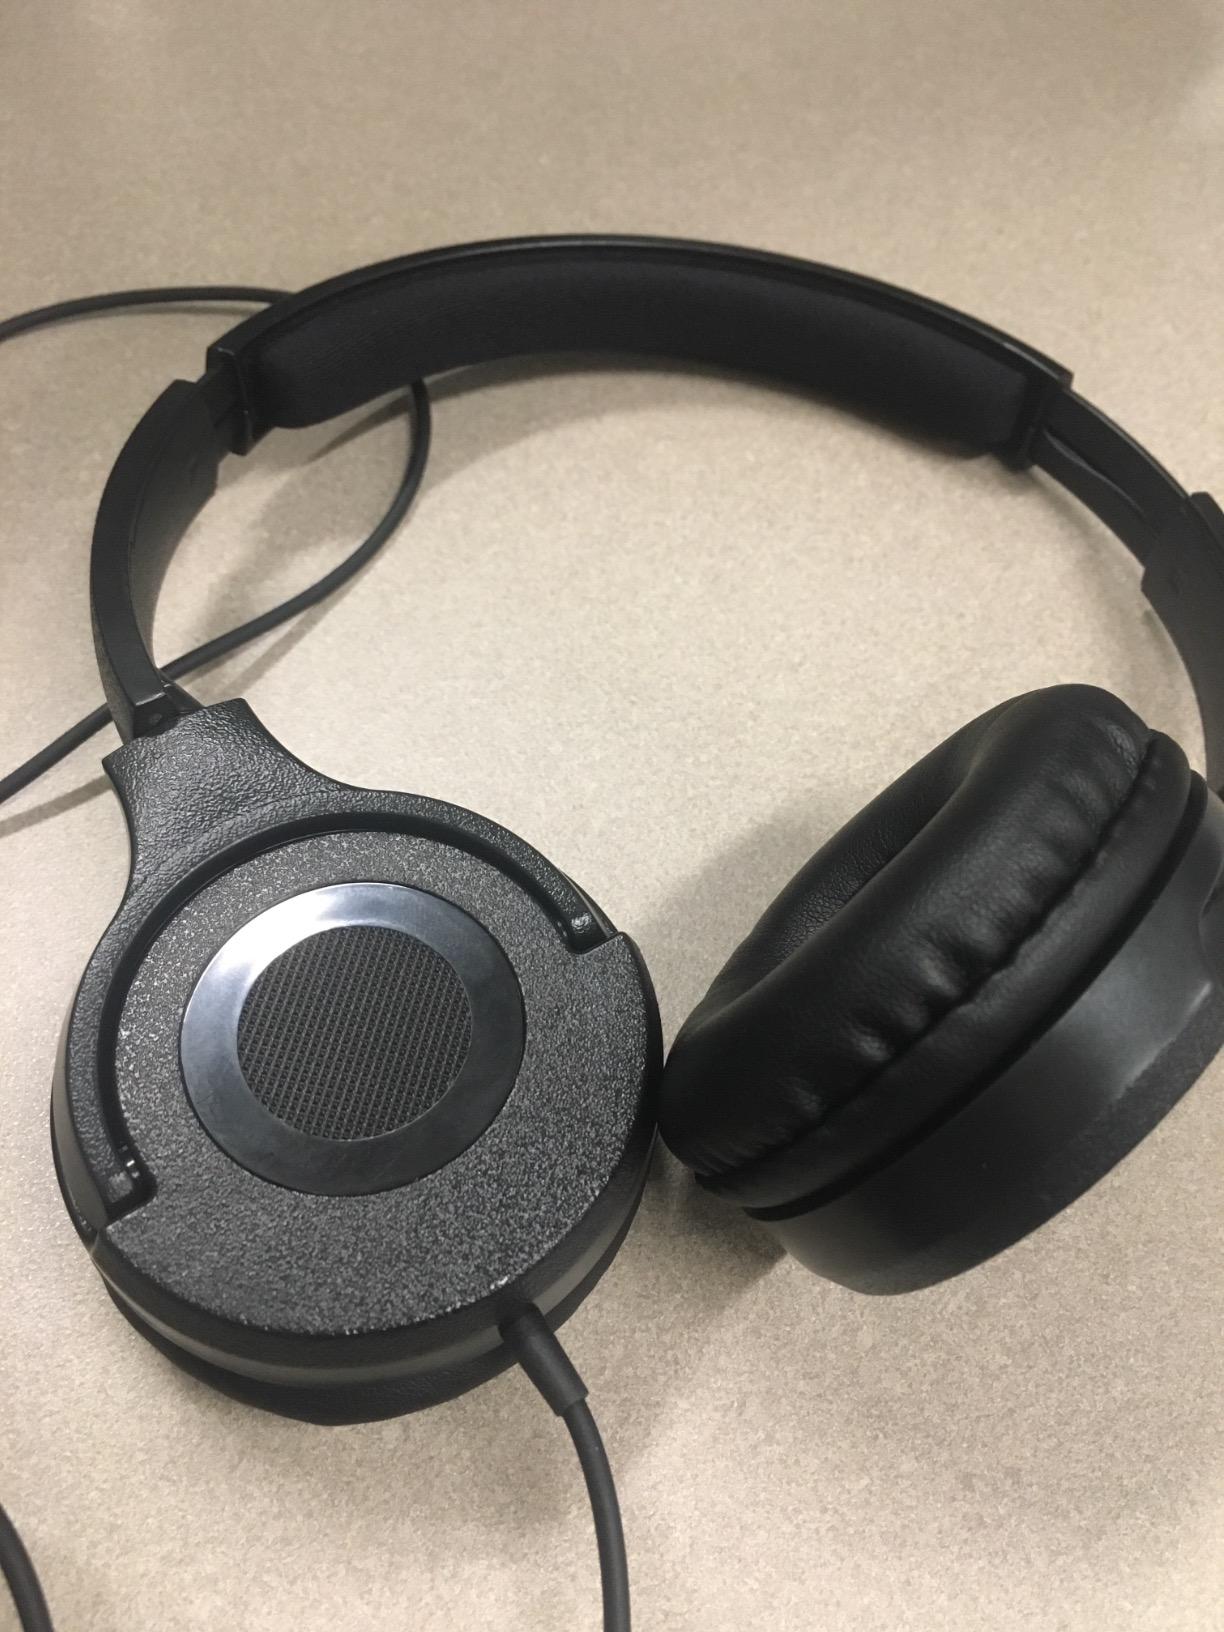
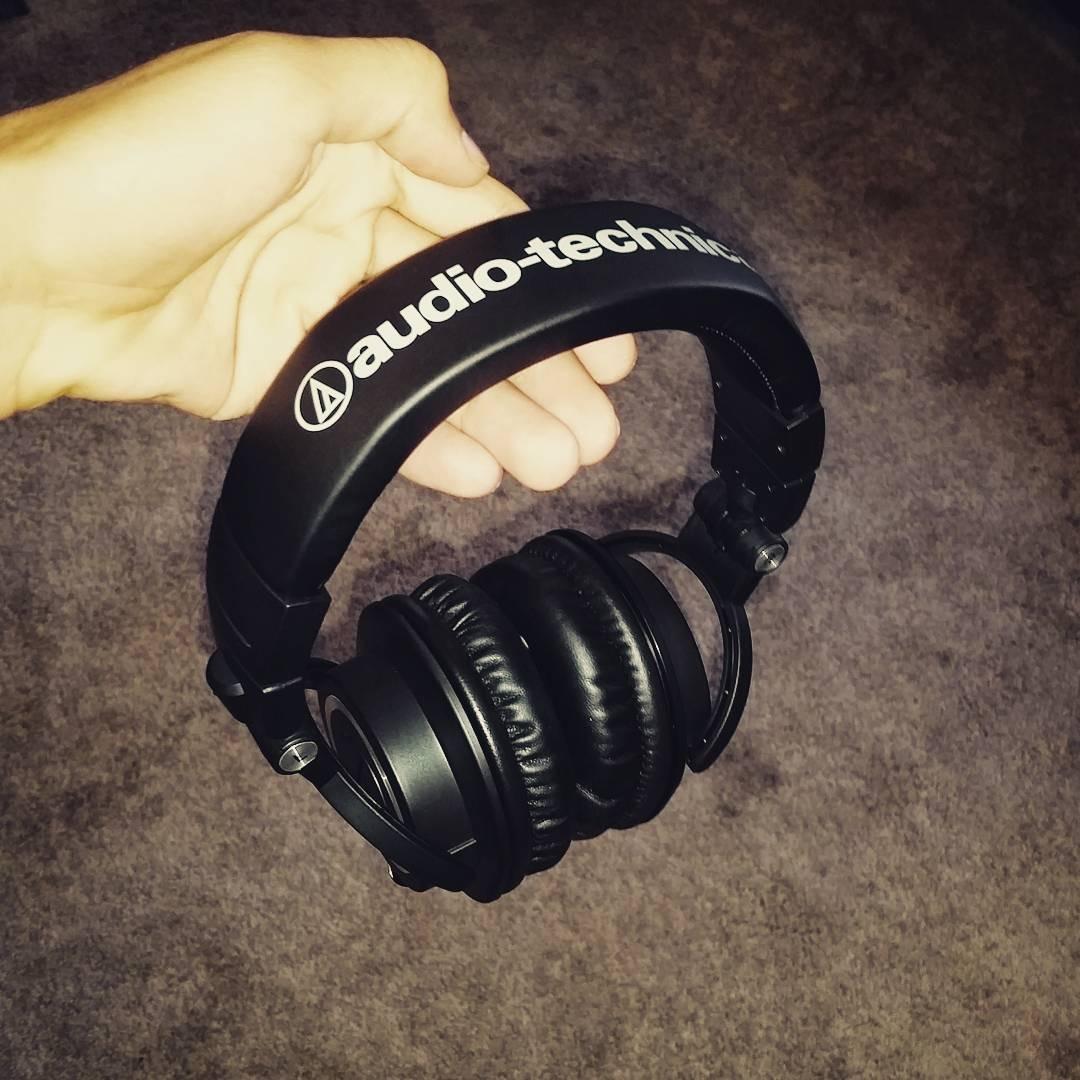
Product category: headphones
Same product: no